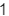
Number: 1